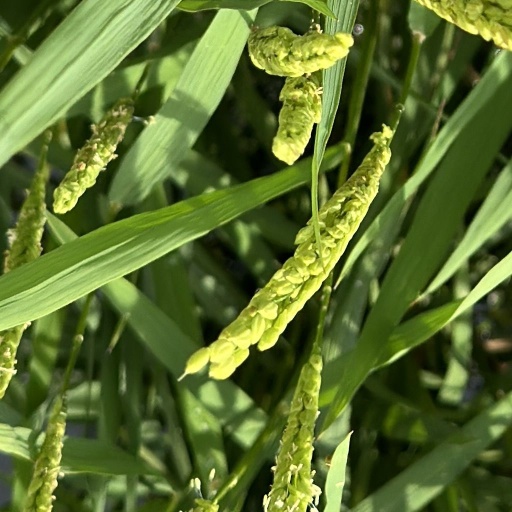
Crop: rice